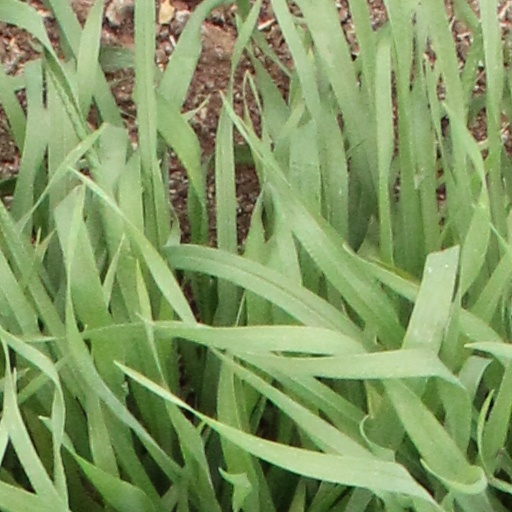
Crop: wheat